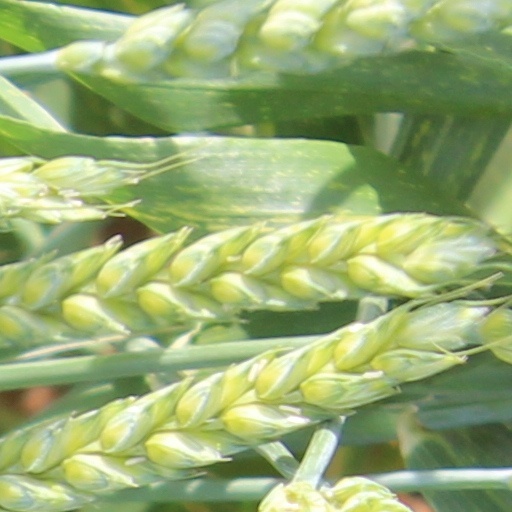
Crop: wheat